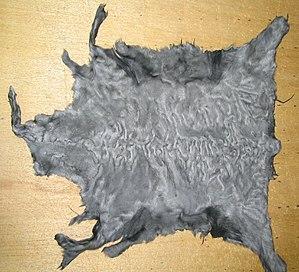
Agneau des Indes Italiano: agnello indiano (d`ìndia) Русский: Indikije jagnjatschije Svenska: Indiskt lamm